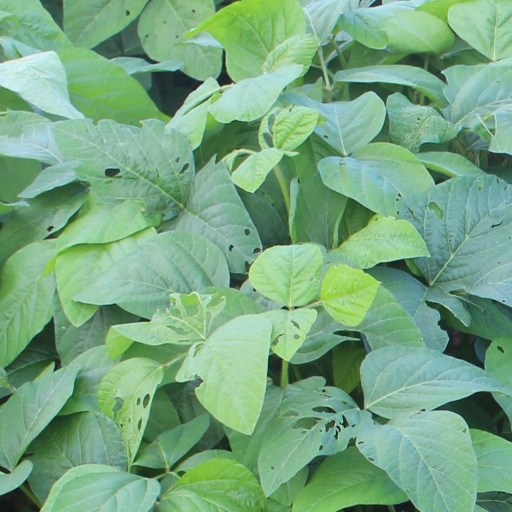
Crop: soybean